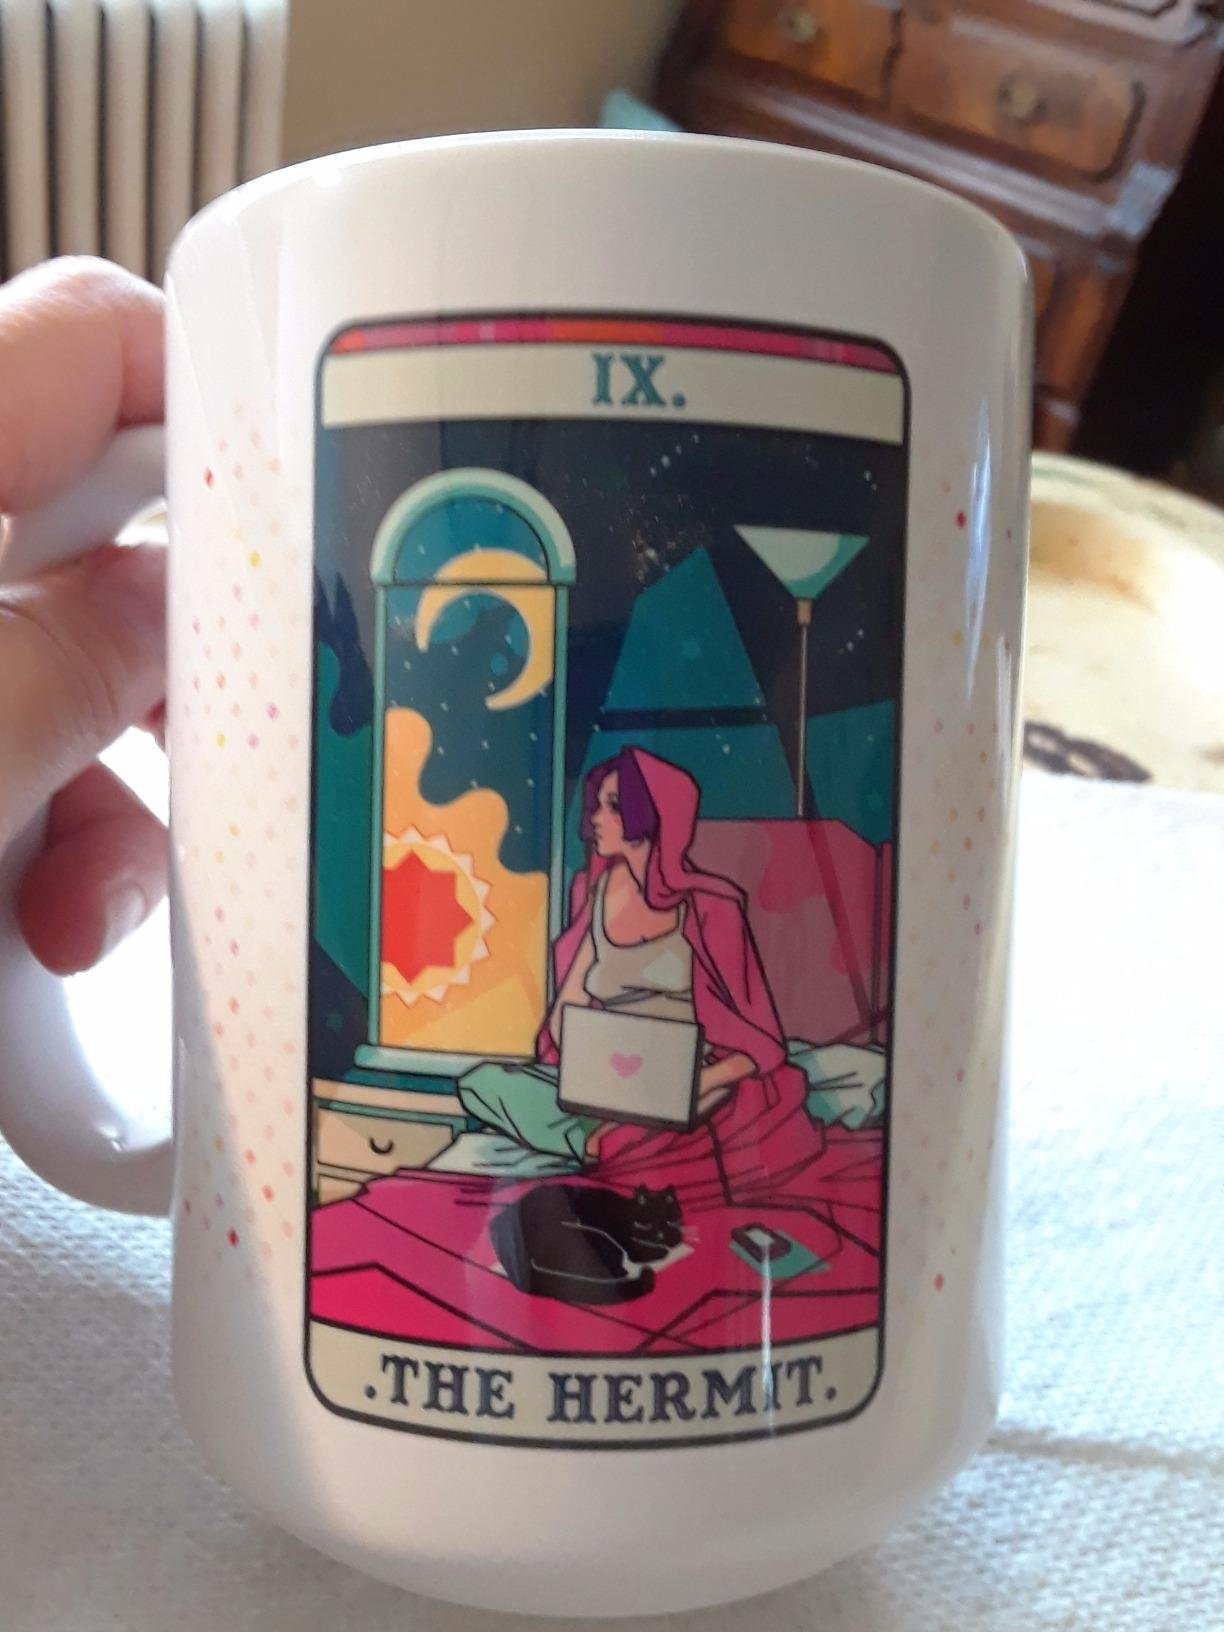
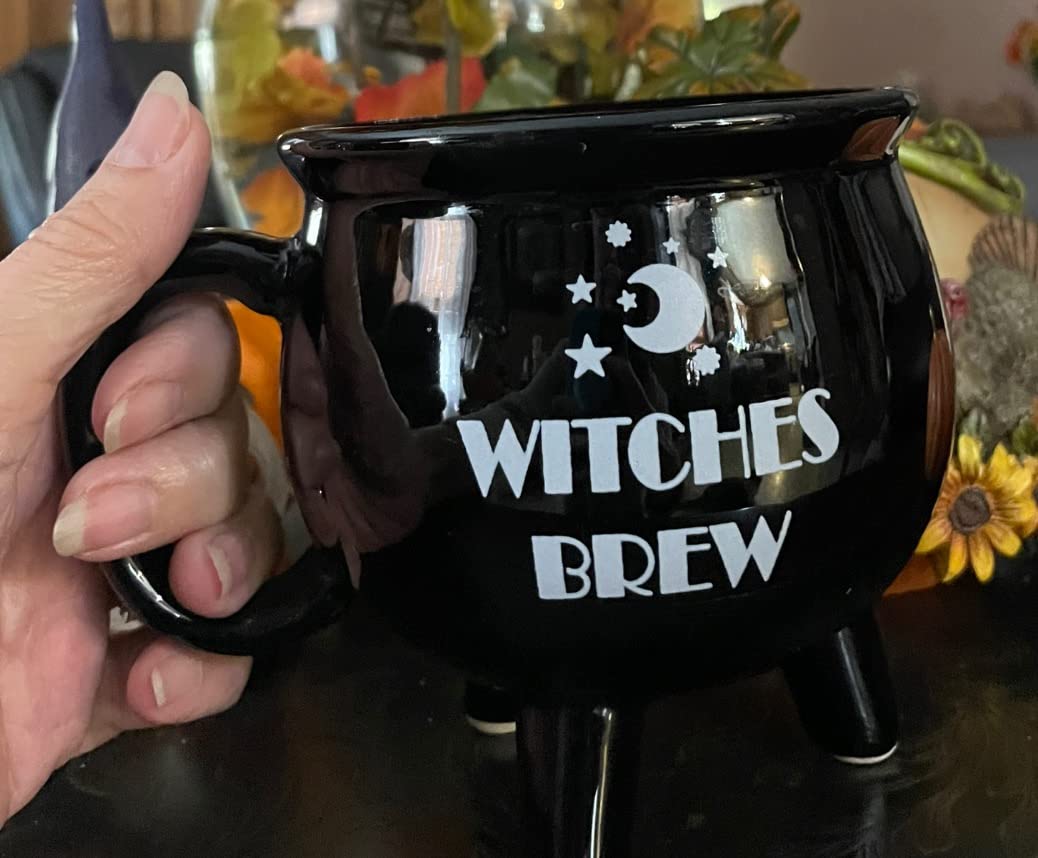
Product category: items_mug
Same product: no